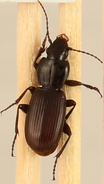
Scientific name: Pterostichus restrictus
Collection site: Niwot Ridge NEON (NIWO), plot NIWO_001